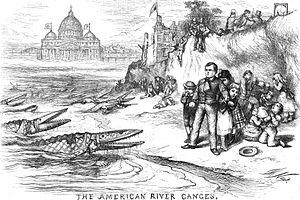
Le terme Amendement Blaine se rapporte à la proposition d'amendement constitutionnel ou aux lois locales de nombreux États des États-Unis d'Amérique qui interdisent les subventions publiques pour toute institution éducative à vocation religieuse.